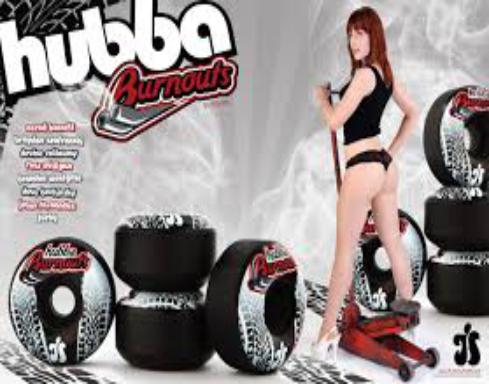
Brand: hubba wheels
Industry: Clothes